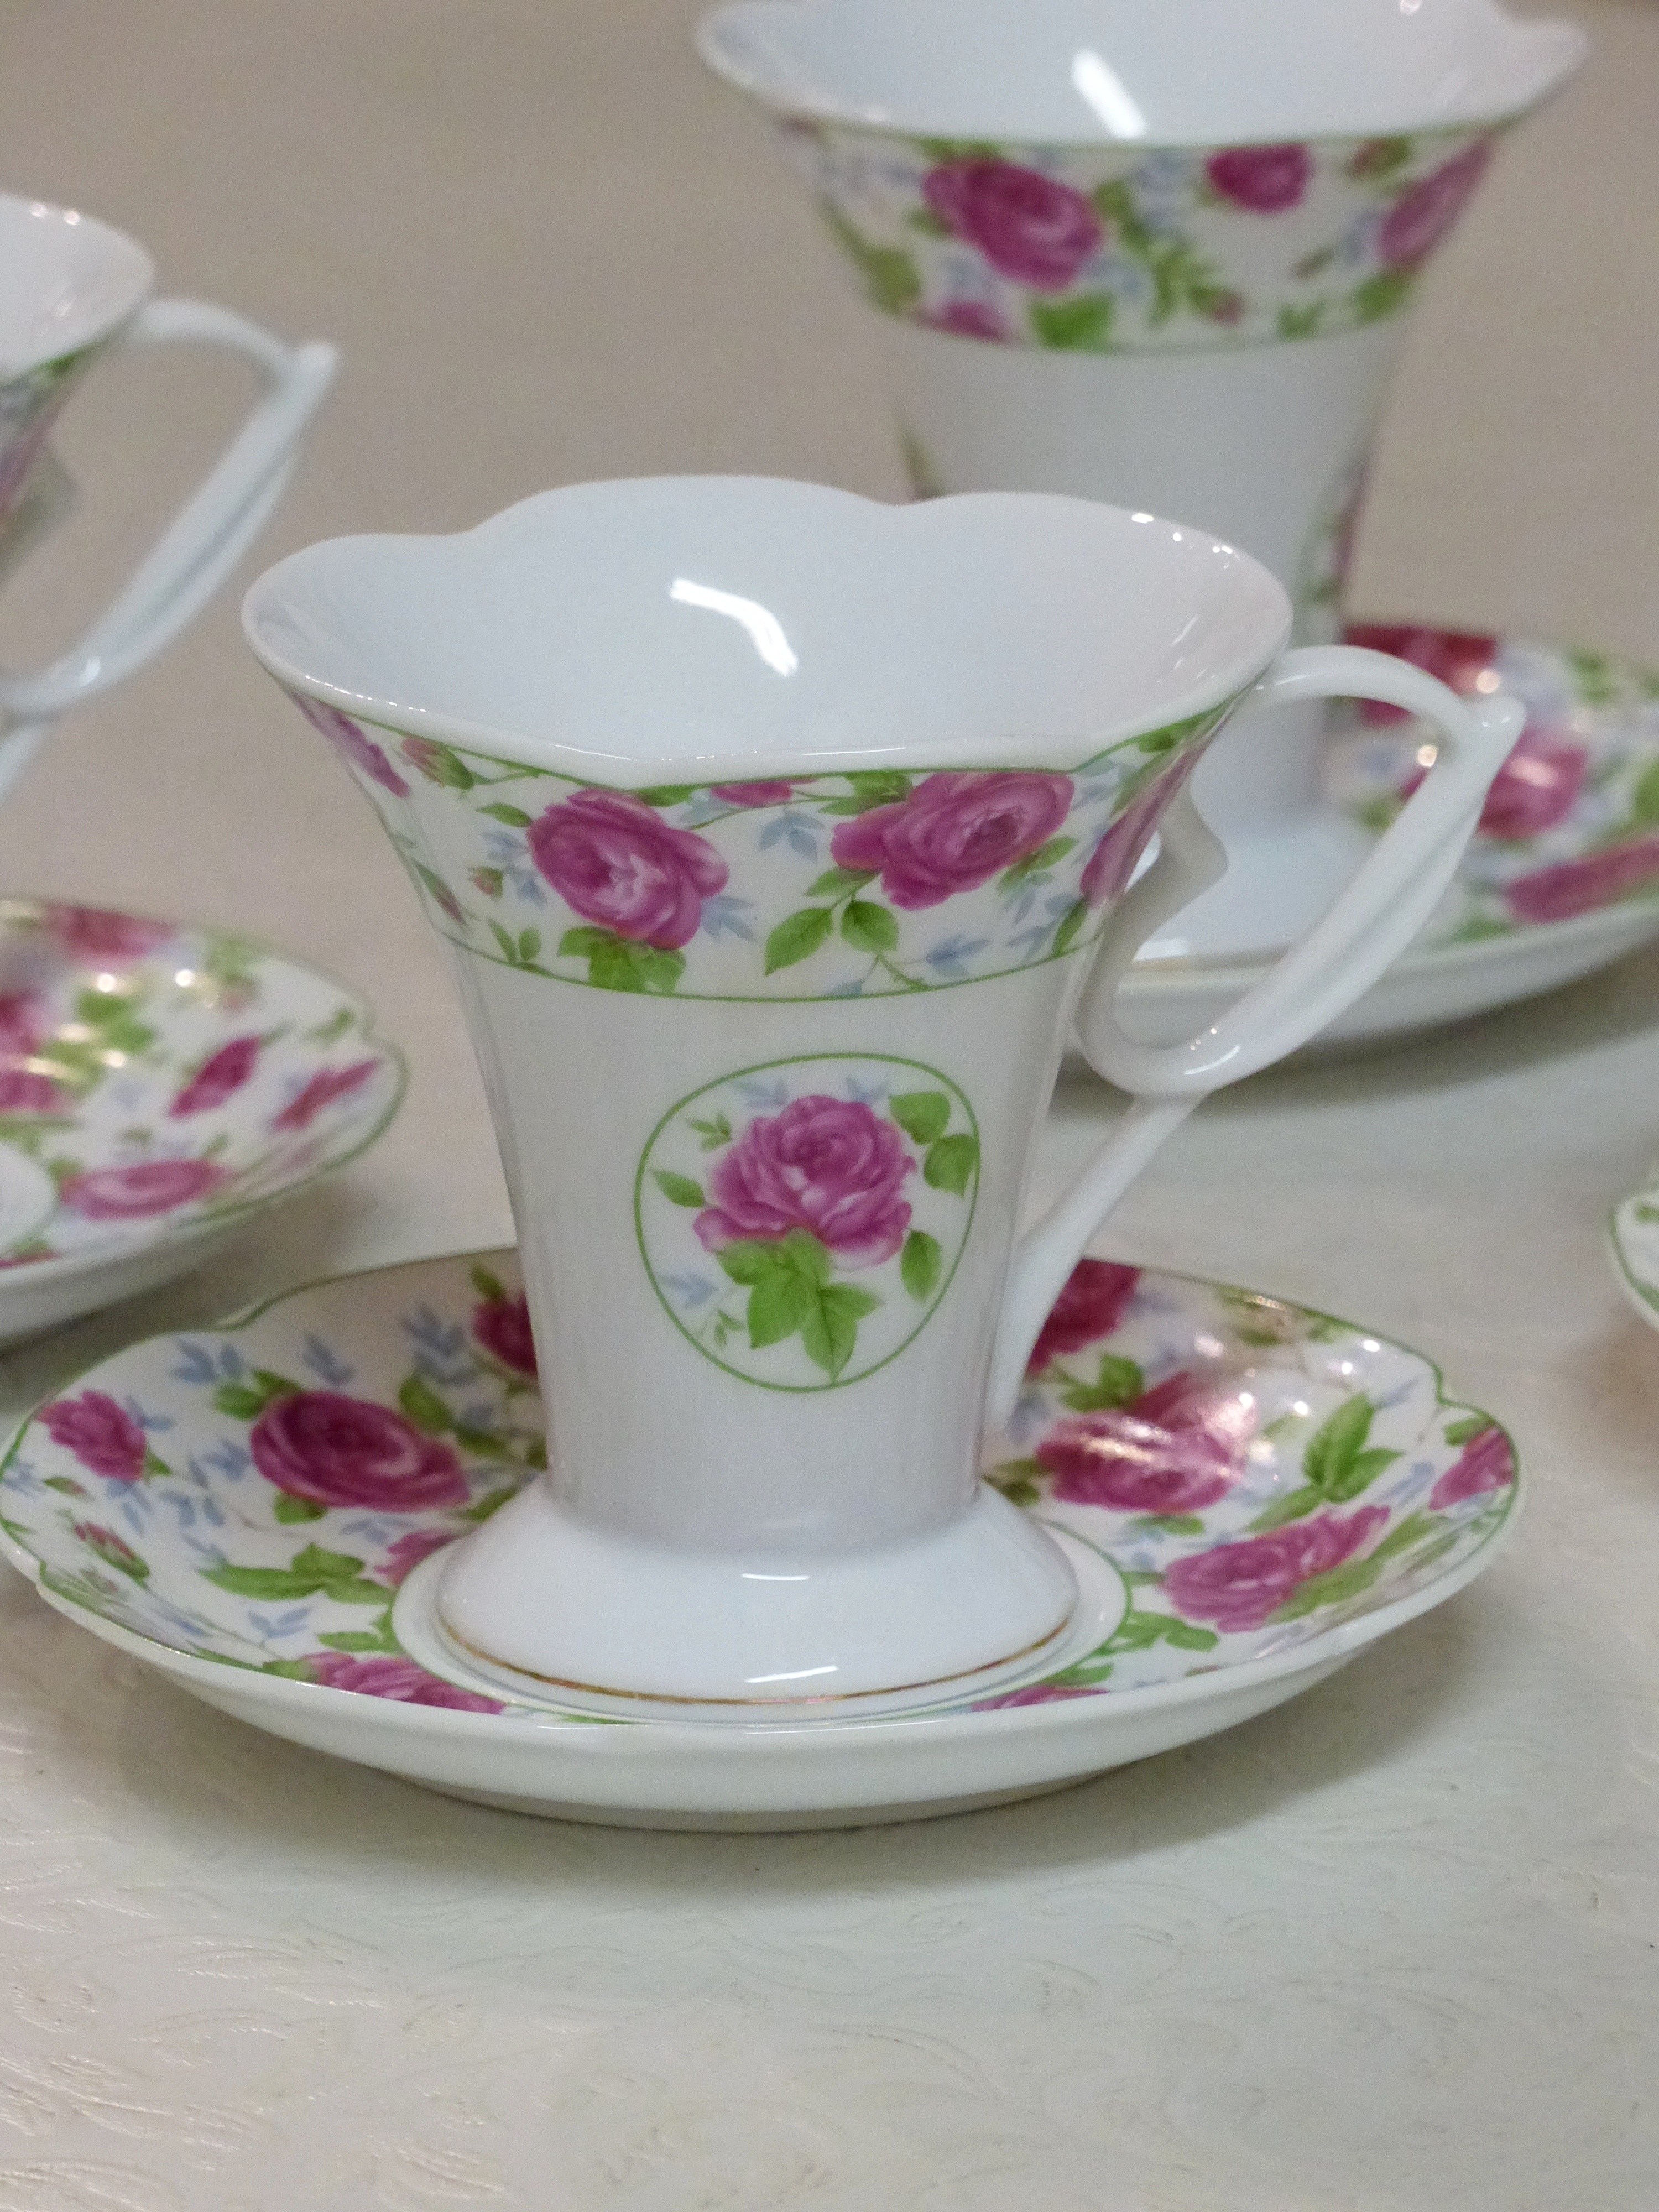
table, flower, petal, cup, saucer, pink, coffee cup, tableware, teacup, porcelain, china, floral motifs, dishware, drinkware, serveware